Buff-sided robin

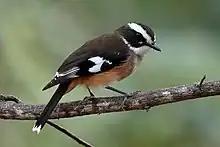
Adult buff-sided robin, Lawn Hill QLD.

The head and neck of adult birds is characterised by a dark hood with a prominent white stripe on the supercilium, the lores and auriculars are black, the malar region white, the throat white and rictal bristles are prominent. The mantle and nape are dark olive-brown to black, the chest has a strong grey wash, and the flanks and sides are deep fawn, becoming almost white on the belly. The base colour of the wings is dark brown to black, while the extremities of the greater wing-coverts, base of the primaries, base and extremities of the secondaries, and extremities of the tail are white. The bill is black, and the legs and feet are grey to blackish-brown or brown to black. The iris is dark brown. Distinguished from the similar white-browed robin by its larger size, thicker and longer white superciliary stripe, duskier upper back, broad black face band, grey chest, broader white remigial bar, rich tawny to rufous flanks, and white tipping on all rectrices.